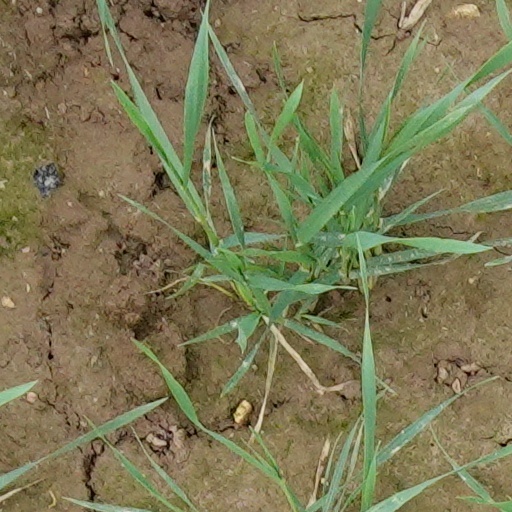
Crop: wheat